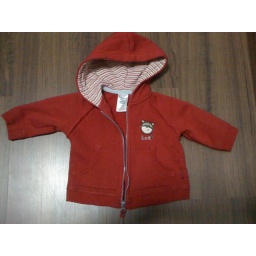
Can be used for boys and girls Preloved in good condition 3-9 mths